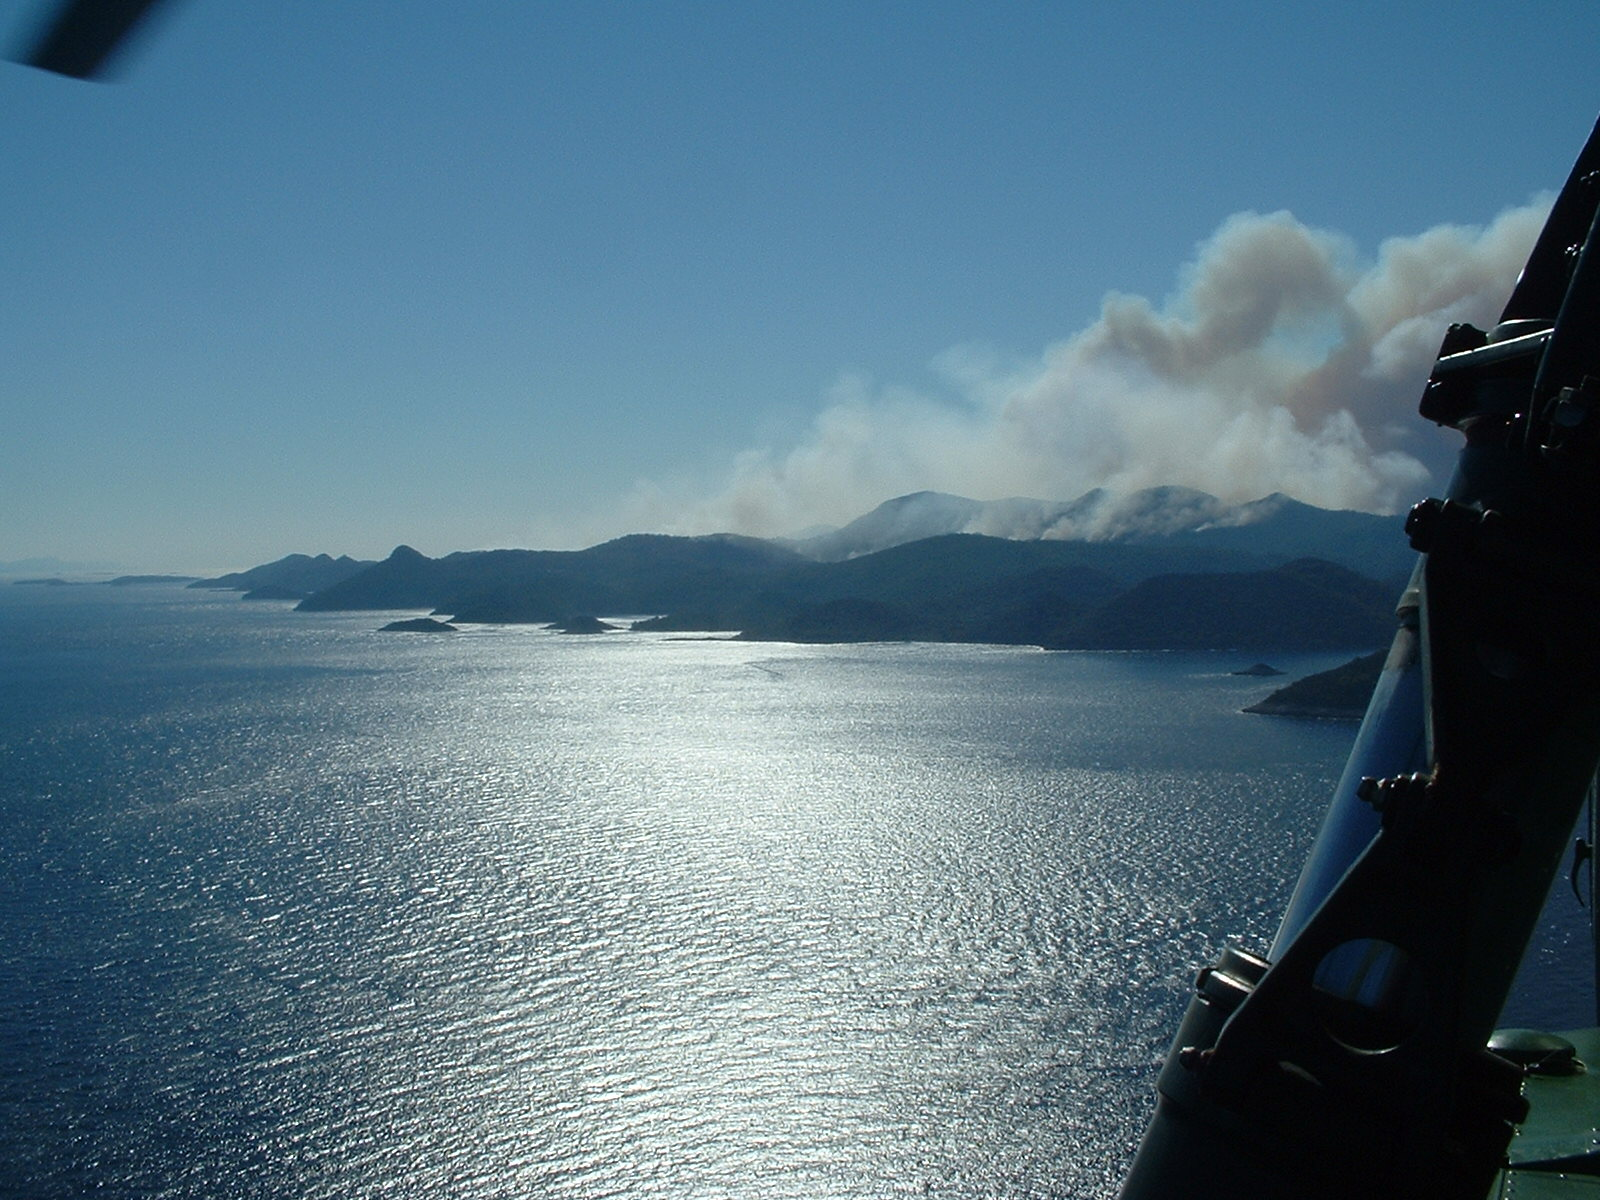
Fire: no
Smoke: yes